Union of Salvation (film)

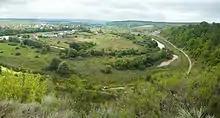
Scenes were shot in the selo of Dmitriyevka.

Principal photography began in summer 2018 and took place the selo of Dmitriyevka, Shebekinsky District, Belgorod Oblast, playing the role of the village of Vasilkova, where the rebel regiment was seized. The place was chosen because of the similarity of natural landscapes. The objects in the hollow during the filming were grouped so that one was the background for the others.